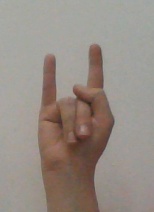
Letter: la